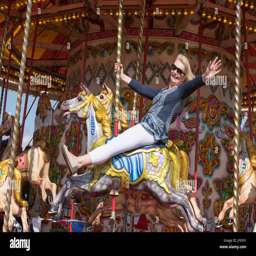
woman riding a horse at the seaside